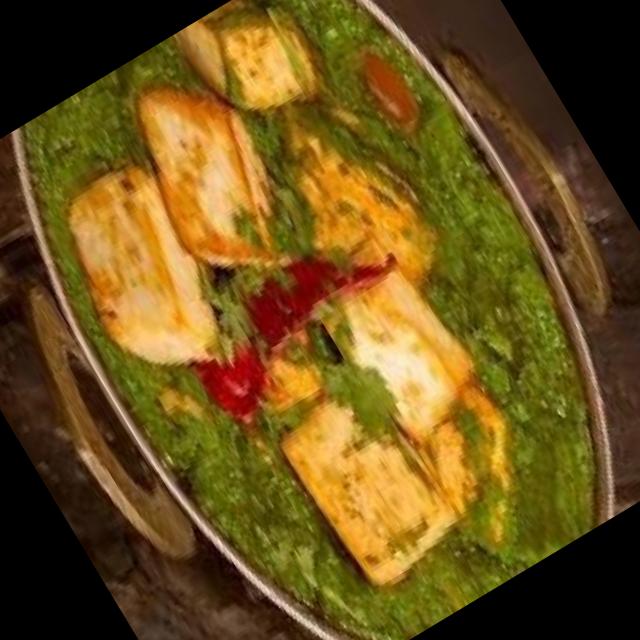
Dish: palak_paneer